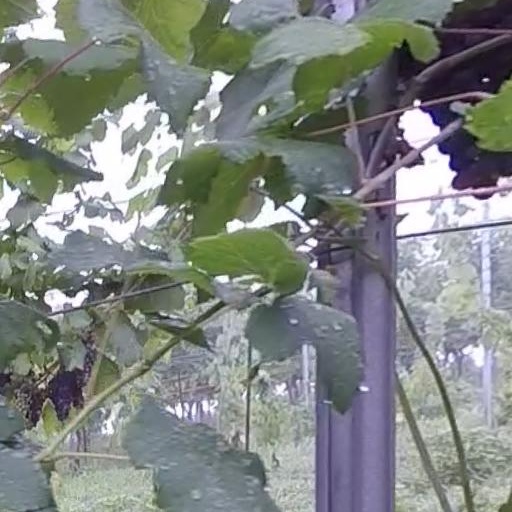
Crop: grape